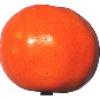
Label: clementine